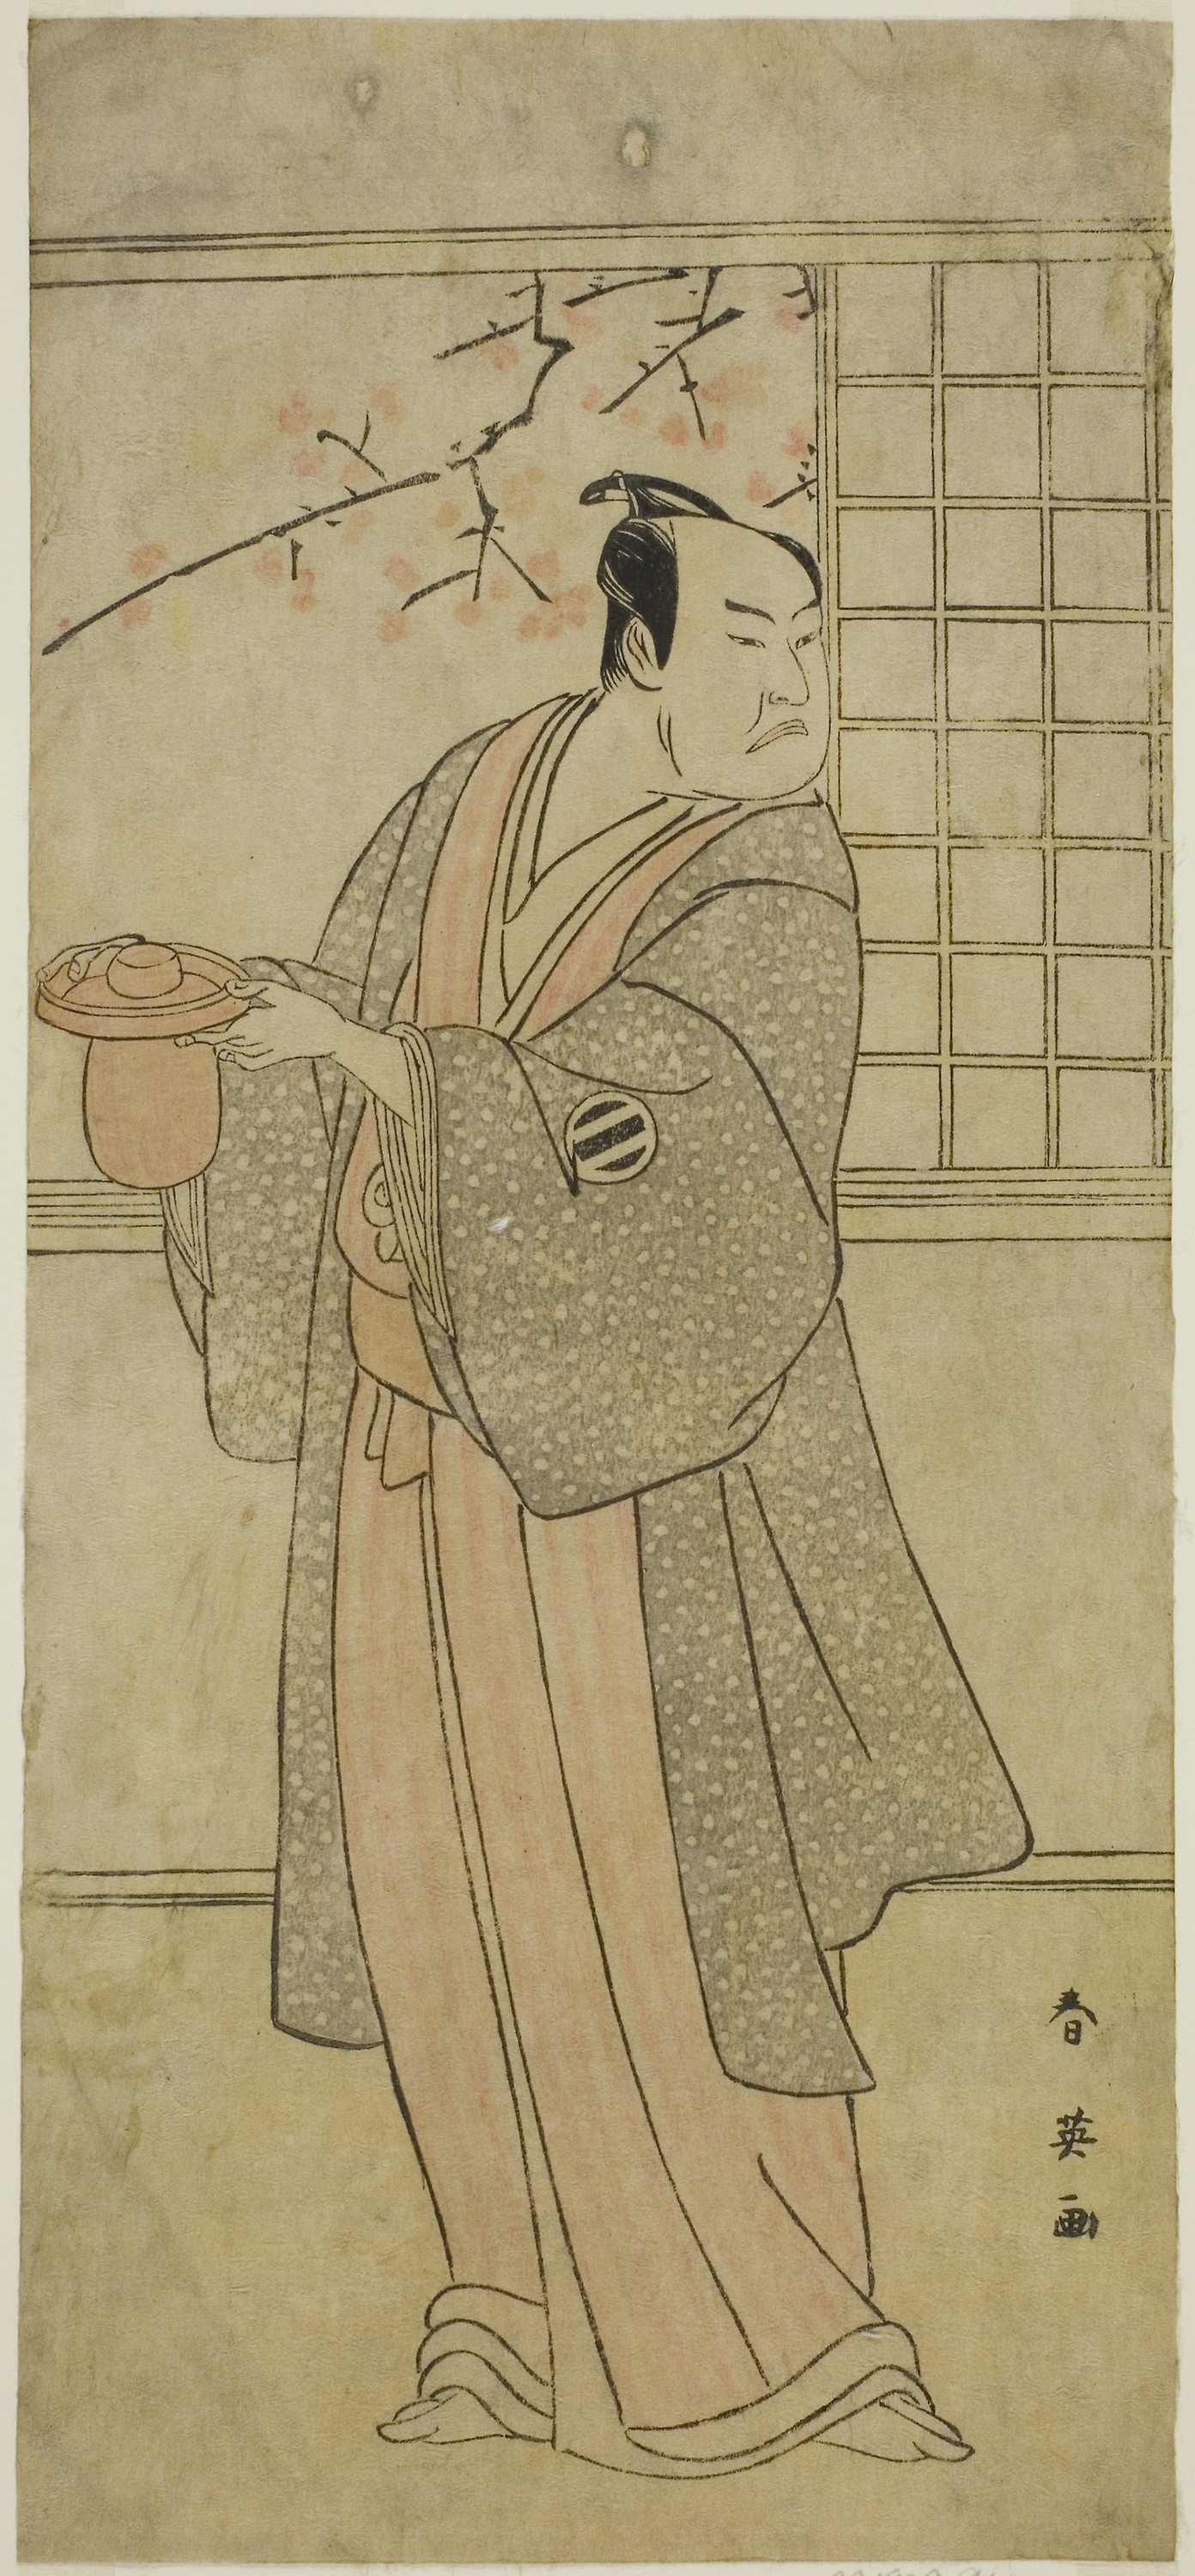
clothing, woman, standing, art, dress, costume design, design, illustration, pattern, paper, joint, drawing, history, artwork, vintage clothing